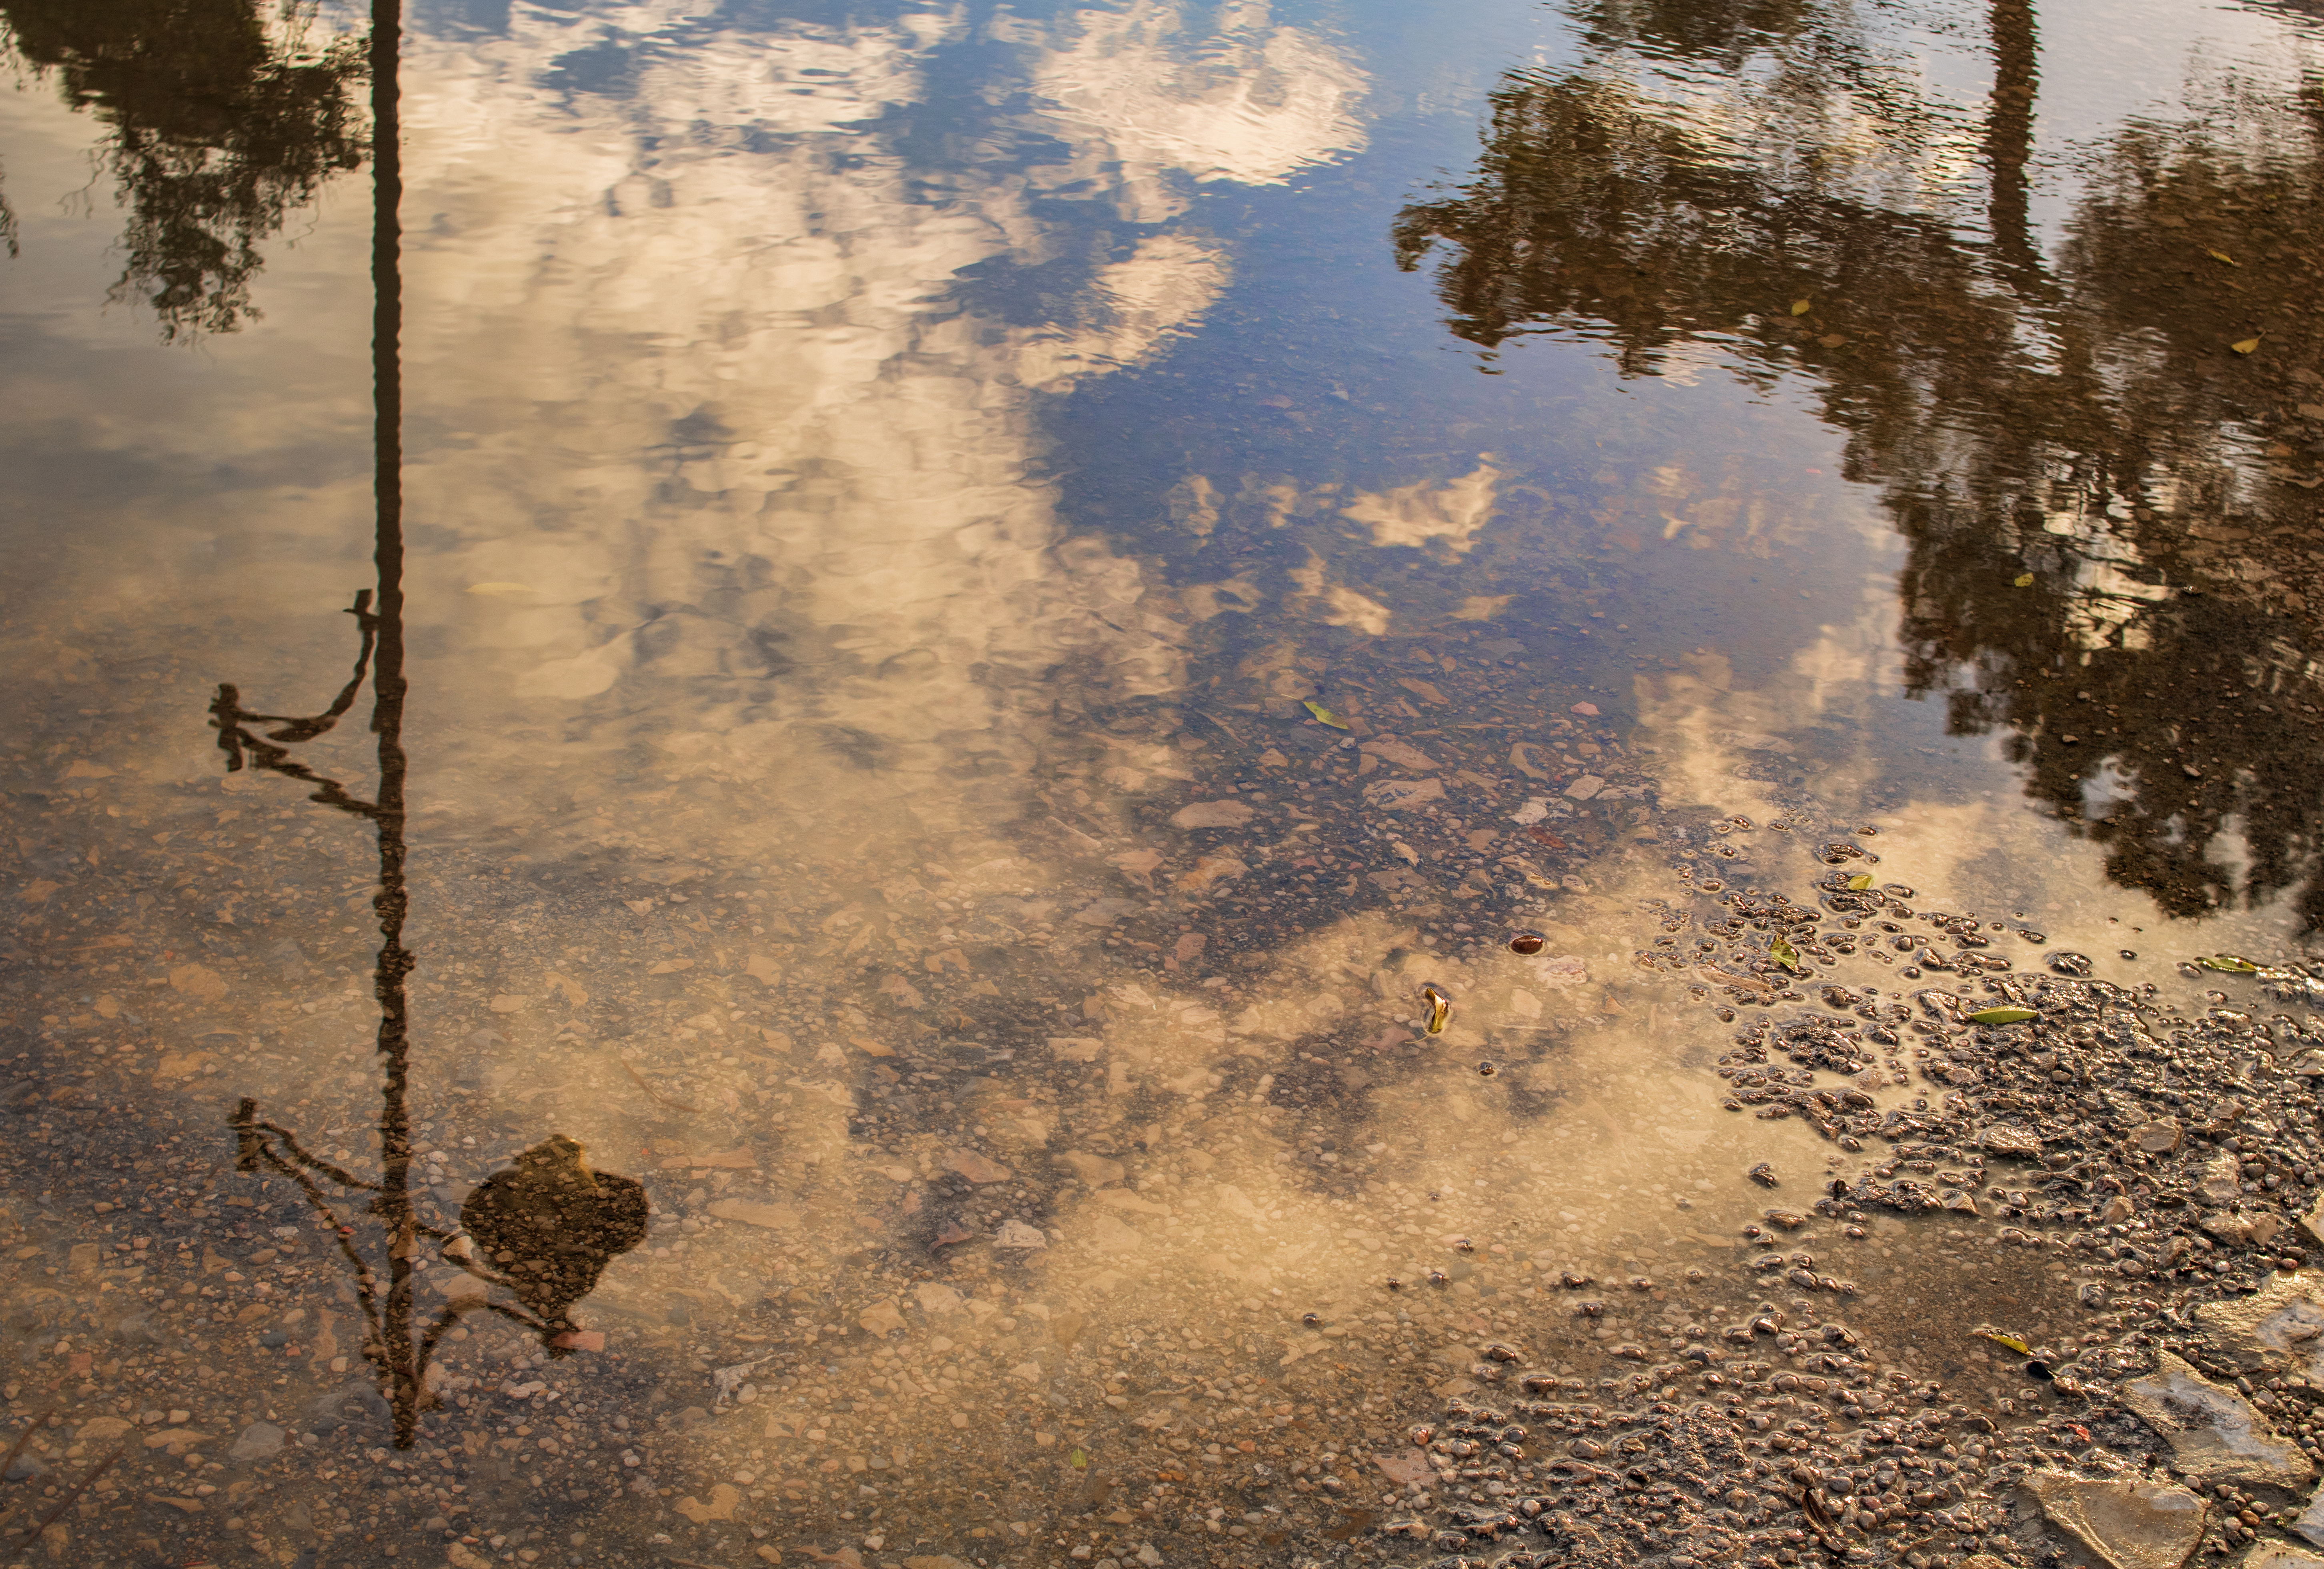
puddle, reflection, water, sky, tree, cloud, morning, atmosphere, sunlight, landscape, branch, meteorological phenomenon, mist, grass, stock photography, bank